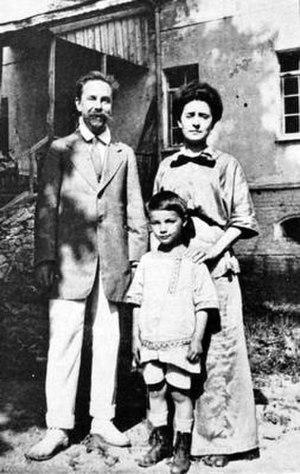
Alexandre Nikolaïevitch Scriabine ou Skriabin est un pianiste et un compositeur russe né à Moscou le 25 décembre 1871 et mort à Moscou le 14 avril 1915.